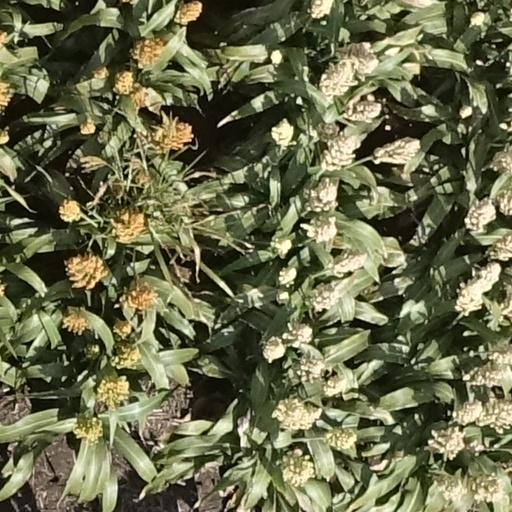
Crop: sorghum